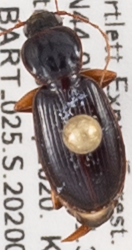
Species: Synuchus impunctatus
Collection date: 2020-09-02
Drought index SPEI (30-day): -0.976
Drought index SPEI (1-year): -0.156
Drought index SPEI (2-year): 0.558